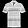
Label: T - shirt / top